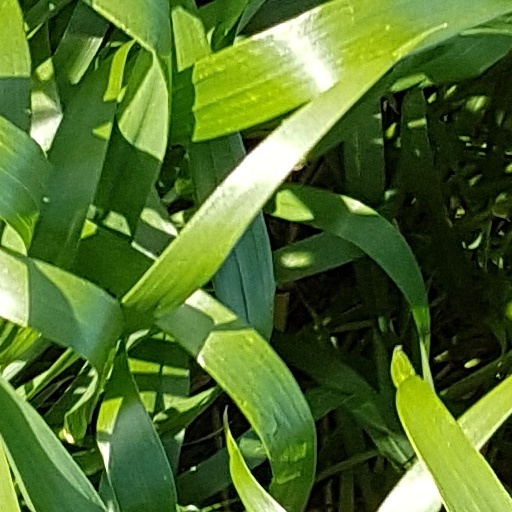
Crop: wheat